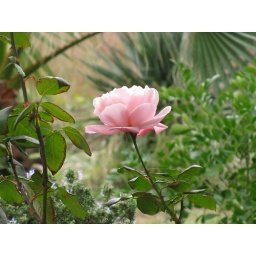
A pink rose blooms in Jan. 2010